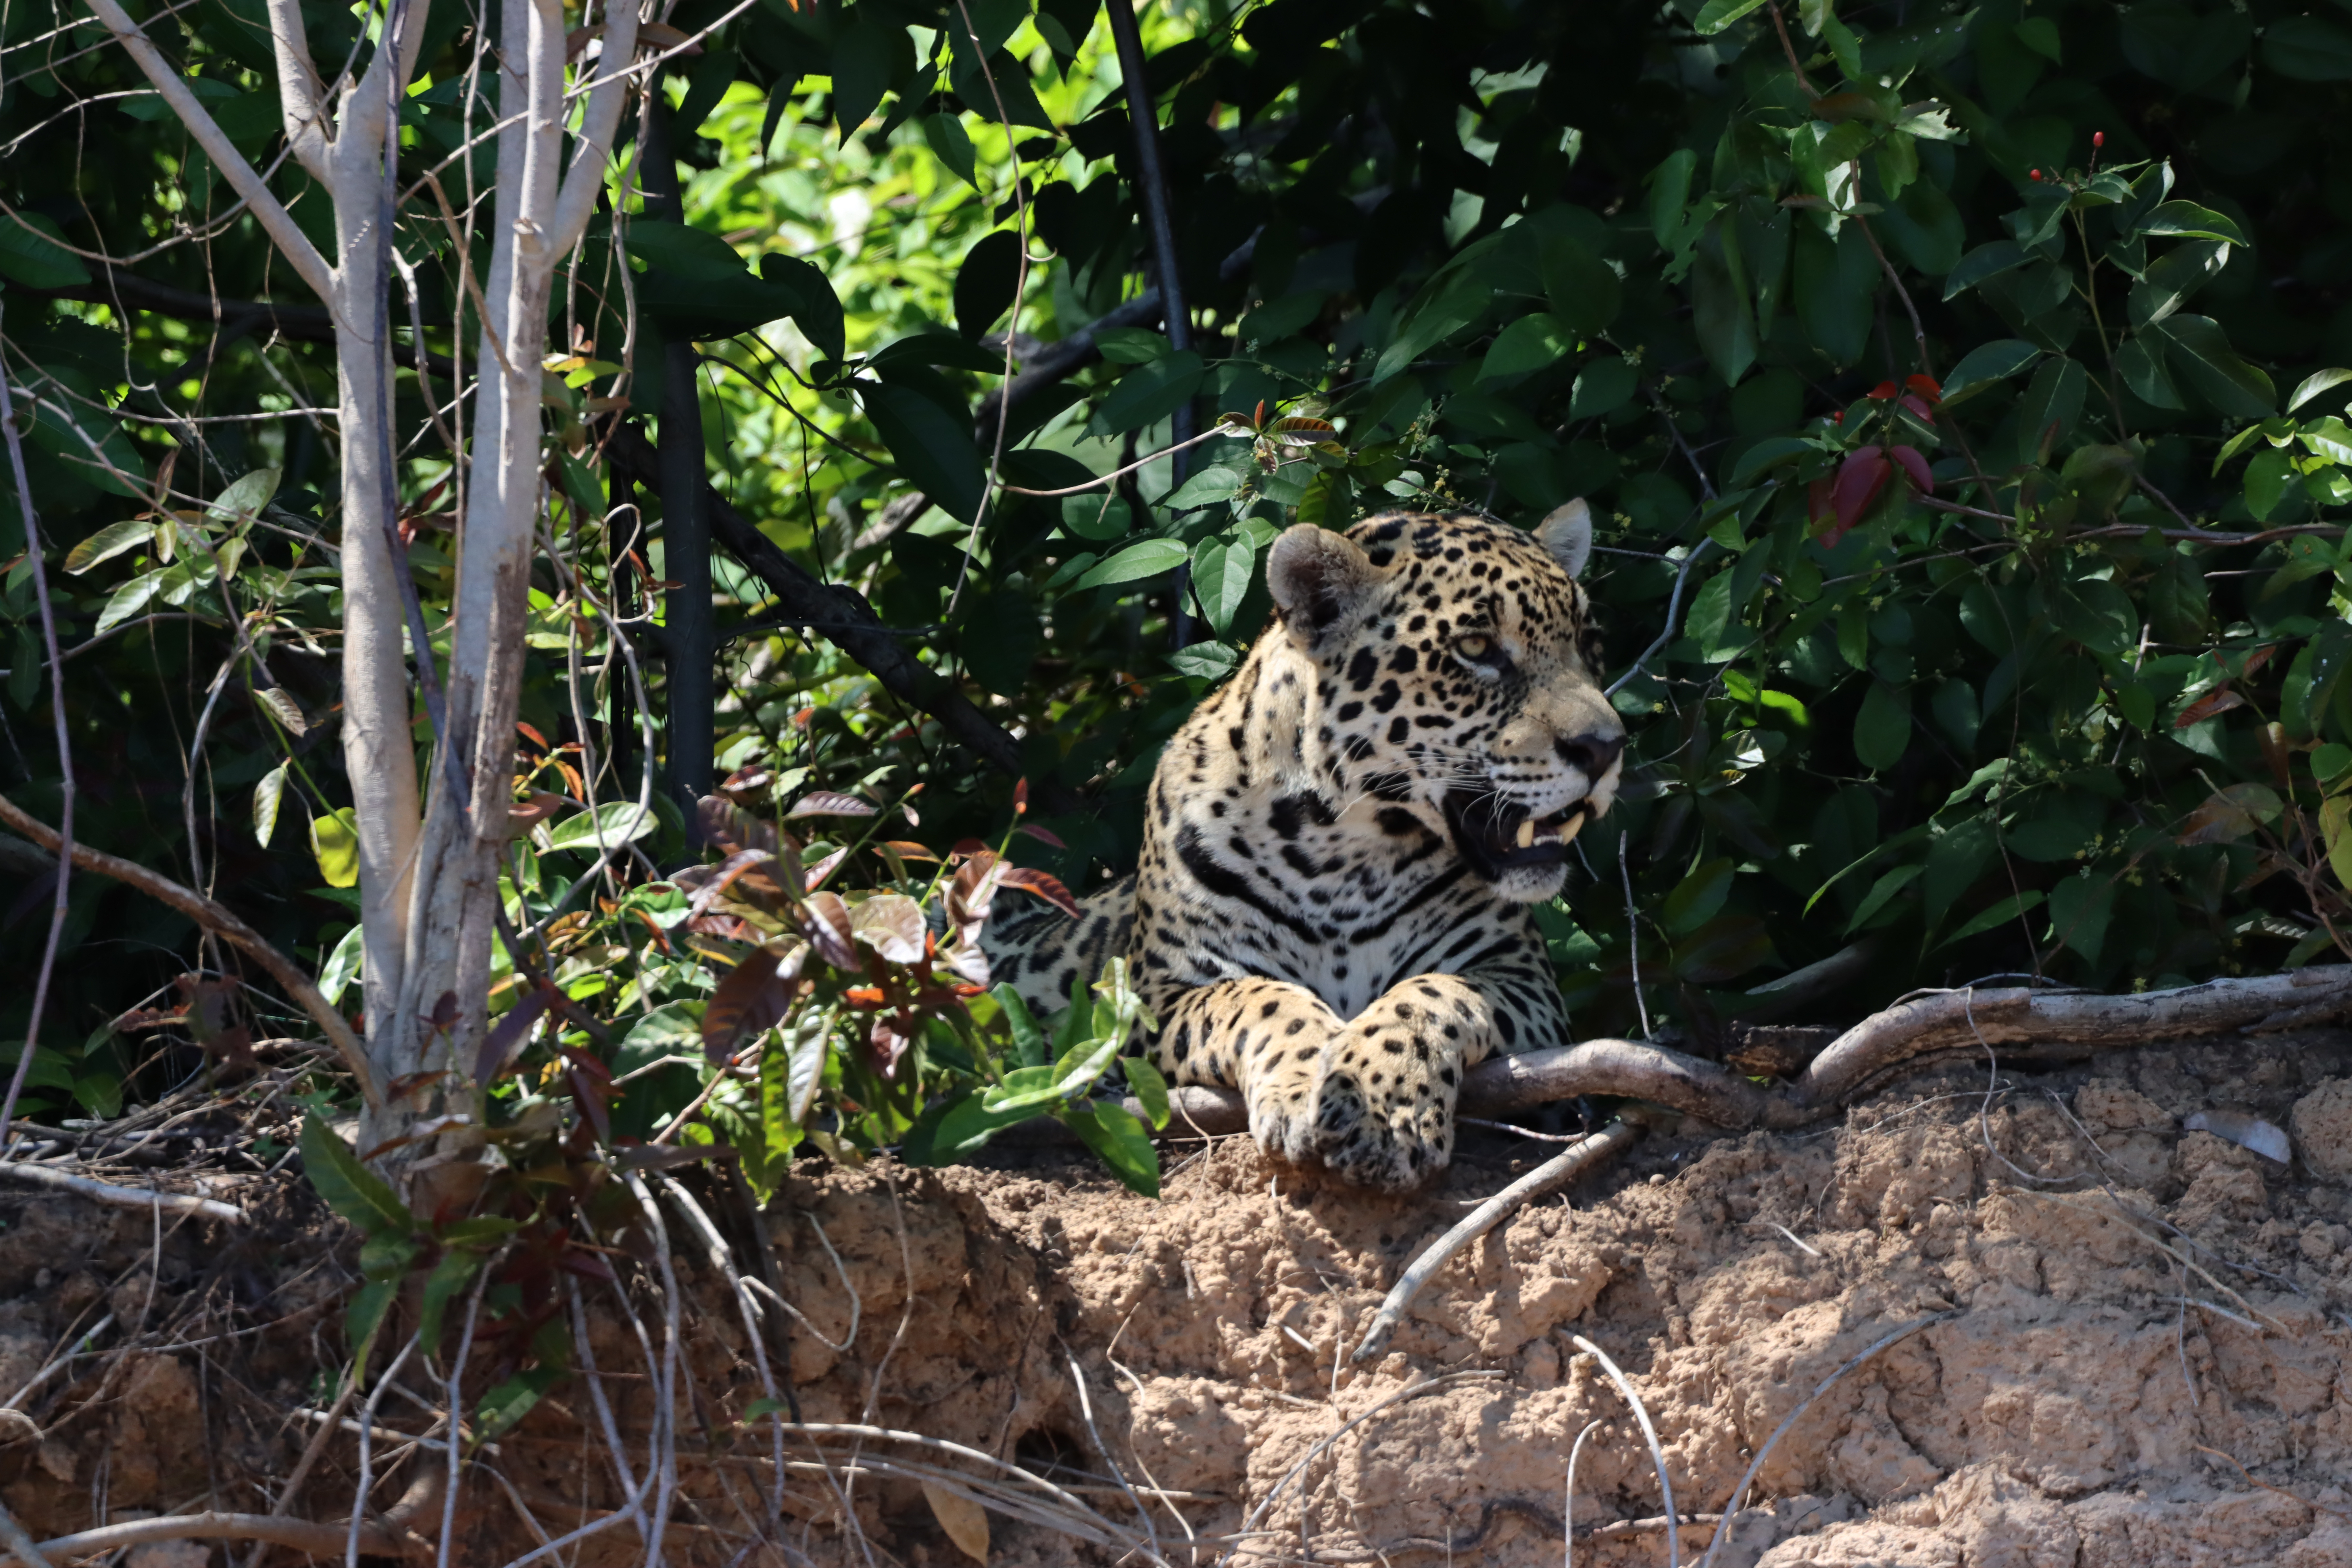
Jaguar: Lua